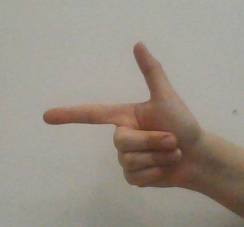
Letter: yaa